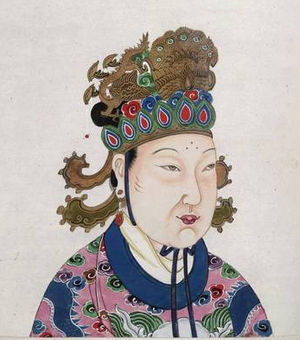
Kinesisk kirkehistorie til år 1500 / Syro-orientalere under Tang-dynastiet (618-907) / Syro-orientalernes komme / Alopens virke, kirkens vækst
Wu Zhao (Kejserinde Wu Zetian), regj. 690-705 var blandt de få tidlige Tang-herskere som diskriminerede den syro-orientalske kristendom.
Kinesisk kirkehistorie er historien om den kristne mission og kristne tilstedeværelse i Kina frem til år 1500 – en tidsperiode, der i sin længde overstiger de antal år mange europæiske lande, inkl. Danmark, har været kristne. I lang tid efter sin første ankomst og senere tilbagegang har kirke og mission i Kina sandsynligvis været helt fraværende, enten på grund af assimilering eller på grund af forfølgelse, men har efterladt sig spor i bygninger, genstande, skrifter og beretninger.